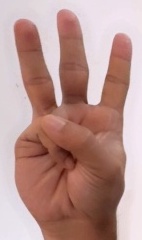
ASL sign: W